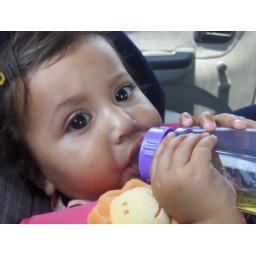
Looking cute in the car